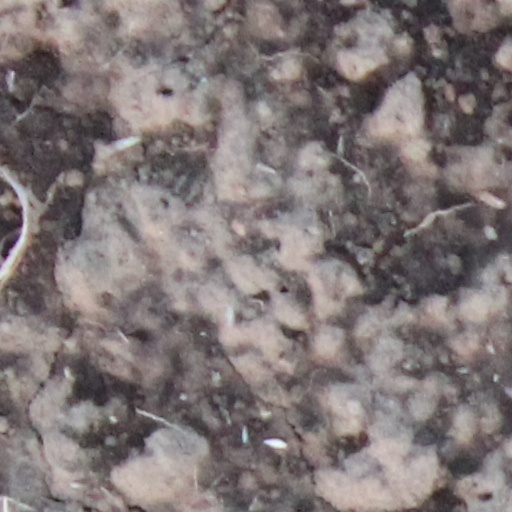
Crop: wheat